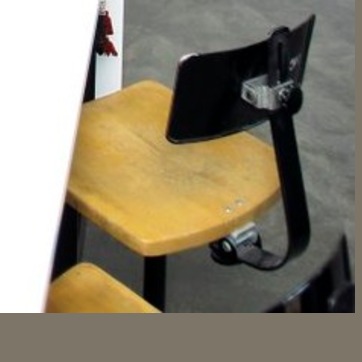
Material: wood